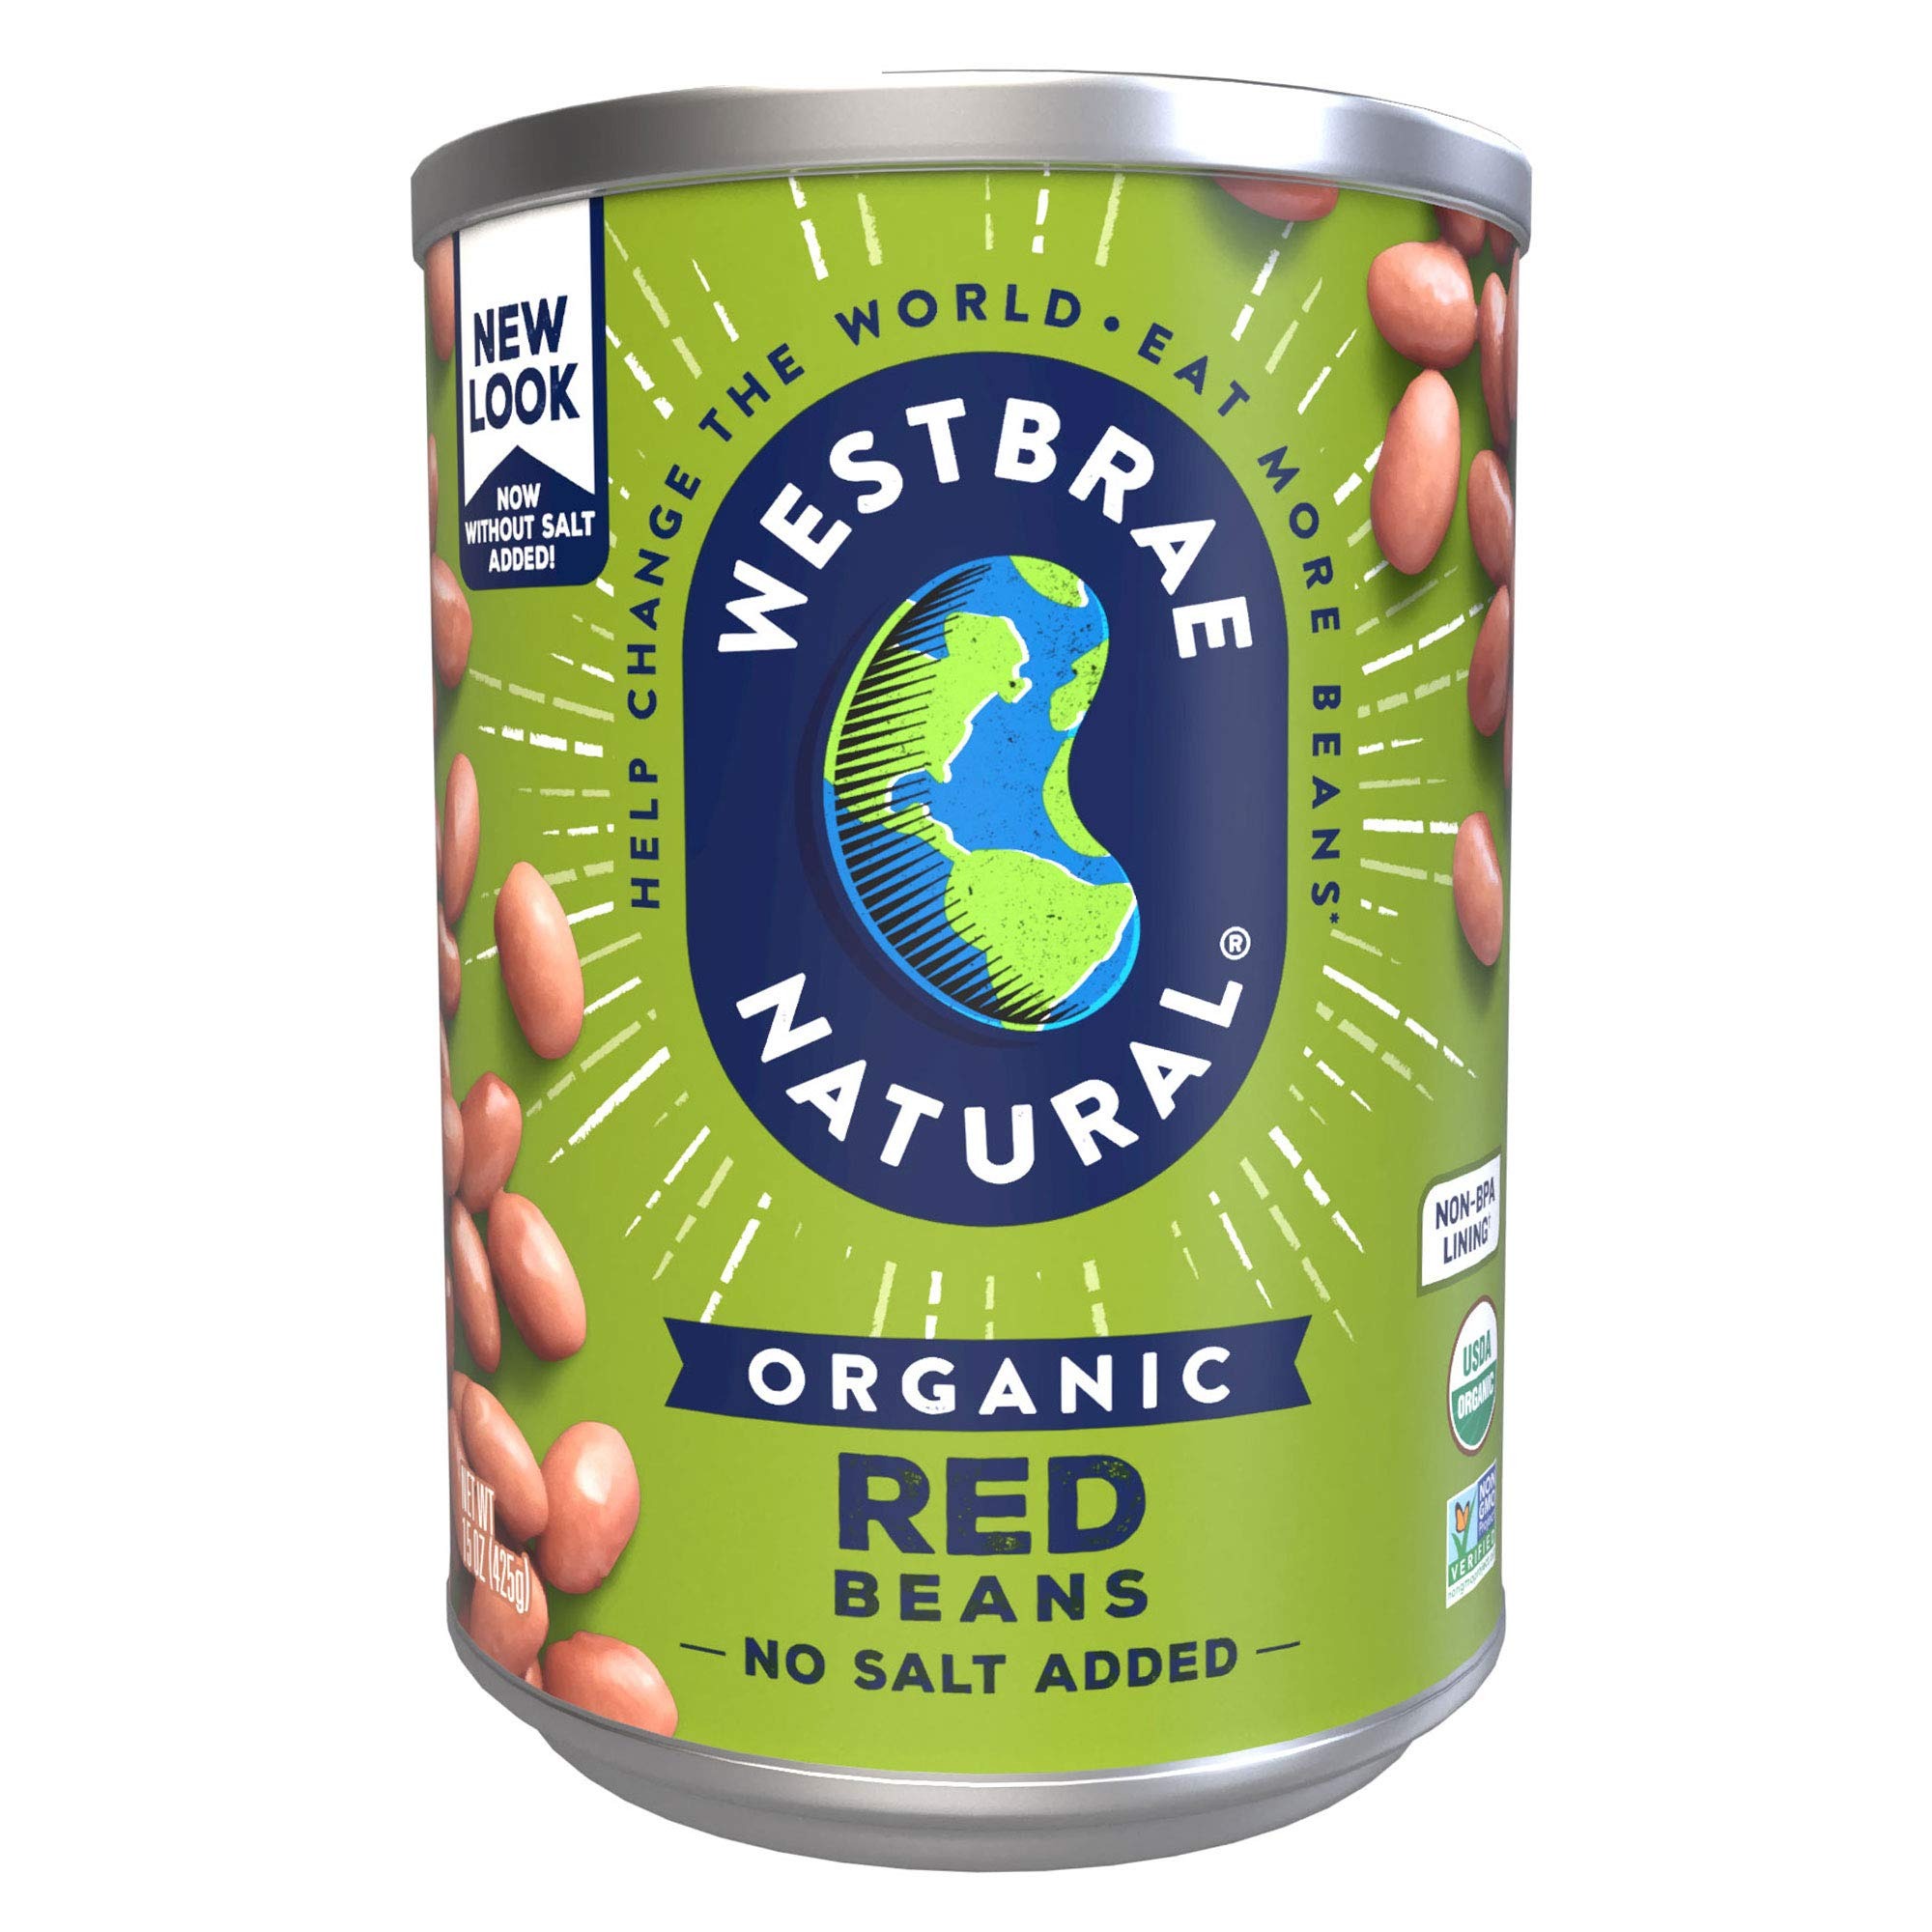
Item Name: Westbrae Natural Organic Red Beans, No Salt Added, 15 Oz (Pack of 12)
Bullet Point 1: Certified organic red beans
Bullet Point 2: Recyclable can with non-BPA lining
Bullet Point 3: Low sodium & excellent source of fiber
Bullet Point 4: Non-GMO Project Verified
Bullet Point 5: Ready to serve & no soaking required
Value: 180.0
Unit: ounce

Price: 35.99